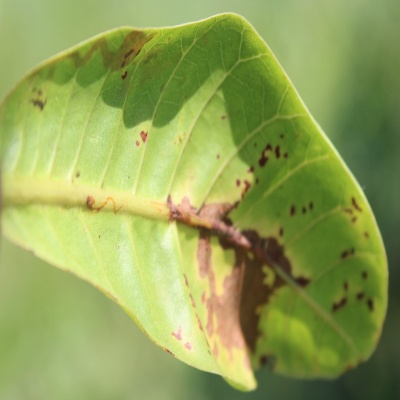
Crop: Cashew
Condition: anthracnose